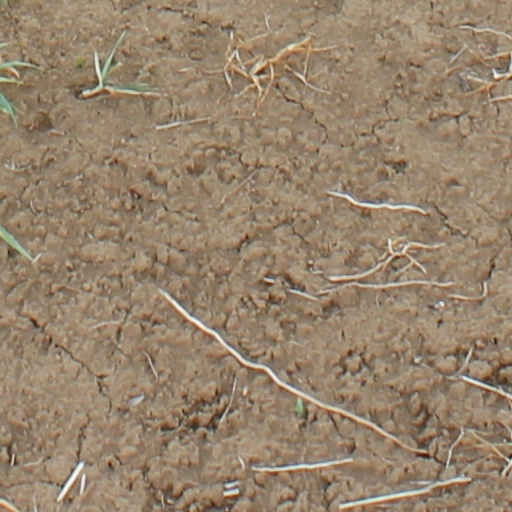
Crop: wheat